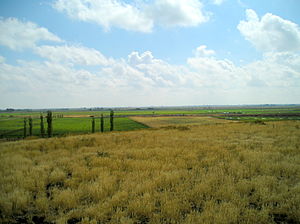
Çatalhöyük / Geografi
Udsigt fra Çatalhöyük.
Çatalhöyük er en høj på den anatolske højslette med resterne af en af verdens første byer. Området ligger sydøst for byen Konya. Çatalhöyük har været beboet i den yngre stenalder. Der er dyrket for eksempel hvede og holdt tamfår og tamgeder, men der har stadig været jagt på blandt andet urokser.